Hải Vân Tunnel

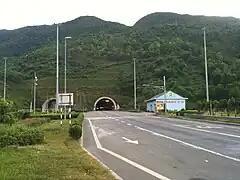
The north end of the Hải Vân 1 Tunnel (right) and Hải Vân 2 Tunnel (left).

The tunnel was split into two segments, a southern and a northern section. The southern section was constructed by a Vietnam–Japan joint venture between the Japanese Hazama Corporation and their Vietnamese partners, Cienco 6. The northern section was constructed by a joint venture between Korea's Dong Ah construction company and Vietnam's Song Da Construction Corporation.